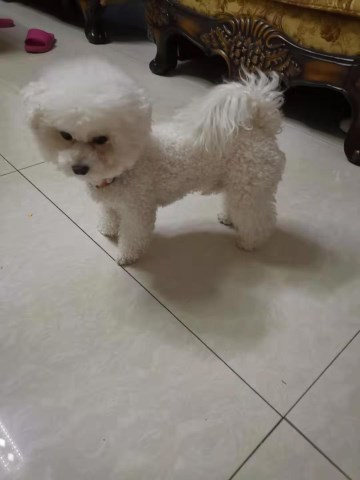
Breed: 3083-n000117-Bichon_Frise